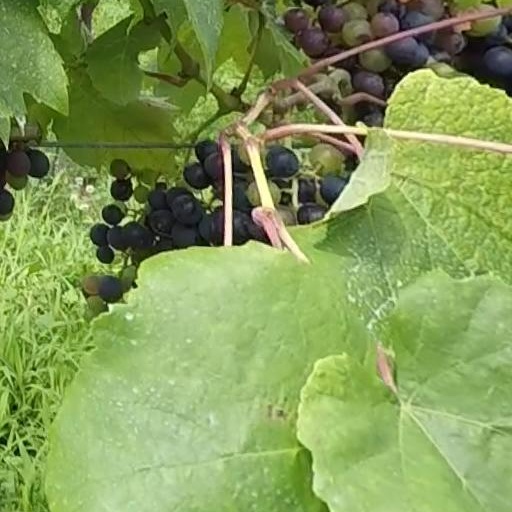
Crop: grape